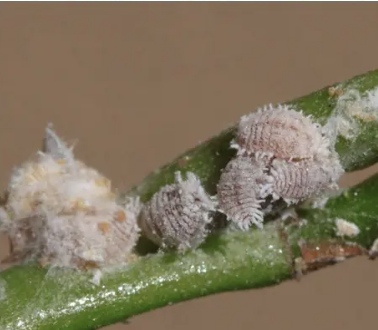
Label: mealybug_infestation